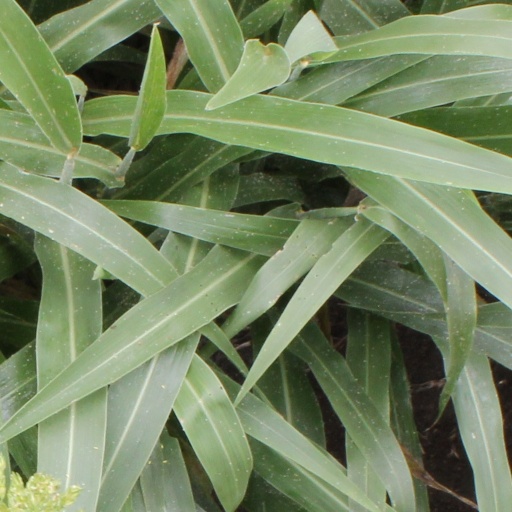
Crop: sorghum